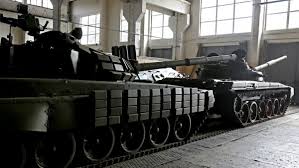
Label: Tank